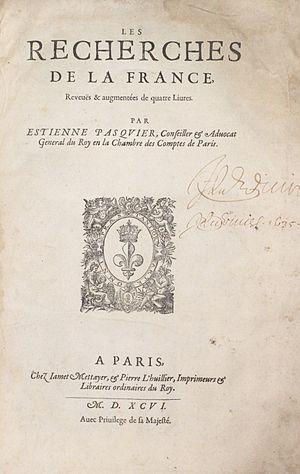
Etienne Pasquier: Recherches de la France
Étienne Pasquier, né le 7 juin 1529 à Paris où il est mort le 1ᵉʳ septembre 1615, est un homme d'État, juriste, humaniste, poète et magistrat français.